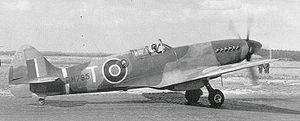
Un chasseur-bombardier est un avion multirôle, capable d'attaquer des cibles terrestres à l'aide de son armement air-sol, en plus de sa capacité au combat aérien proche de celle d'un avion de chasse.